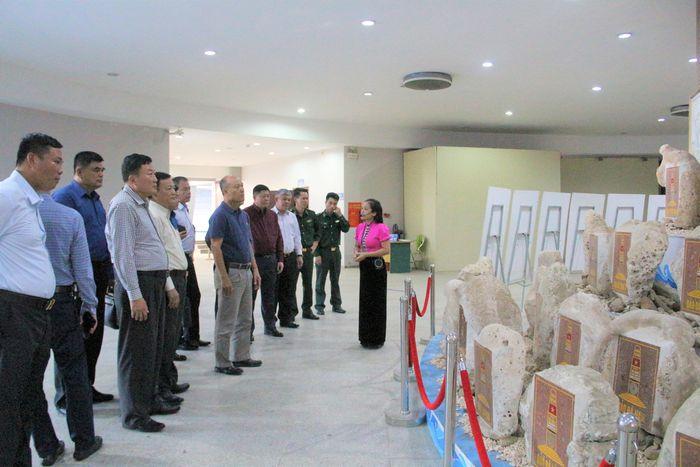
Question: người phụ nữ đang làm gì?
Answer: người phụ nữ đang thuyết minh có khách tham quan